Police misconduct allegations during the 2019–2020 Hong Kong protests

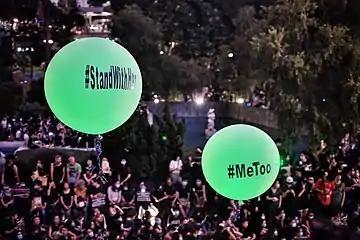

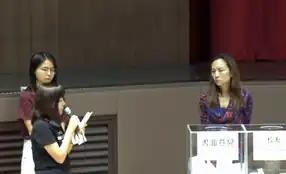

A #Metoo rally, #ProtestToo, was held in the Chater Garden in Central on 28 August 2019, to oppose police's sexual violence during the protests towards the protestors, both male and female. The representative of the organizer, Women's Coalition on Equal Opportunities, Linda Wong has referred to the police forces as "In the name of law enforcement, police are using sexual violence as an instrument of intimidation, the coalition resolutely demands the police force seriously investigate and make accountable acts of sexual violence committed by officers during the anti-extradition bill protests." Protestors had gathered for a sit-in movement, holding slogans and signs, such as "Stop Hong Kong Police's use of sexual violence", "Don't tell me not to protest, tell them not to violate.", "Speak out, Stay Strong.", and so on, also holding purple ribbons along with lit-up purple flashlights with their phones, to demonstrate their support for the victims of the Hong Kong police's mistreating actions during the protest. 30000 people attended the rally, according to the official statistics recorded by the organization while local media reported less than half of the number.